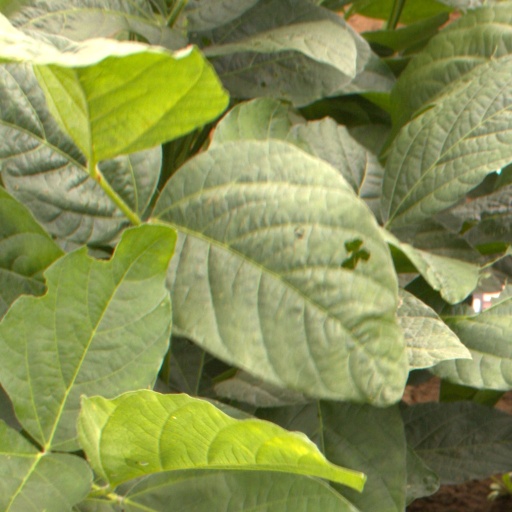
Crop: soybean